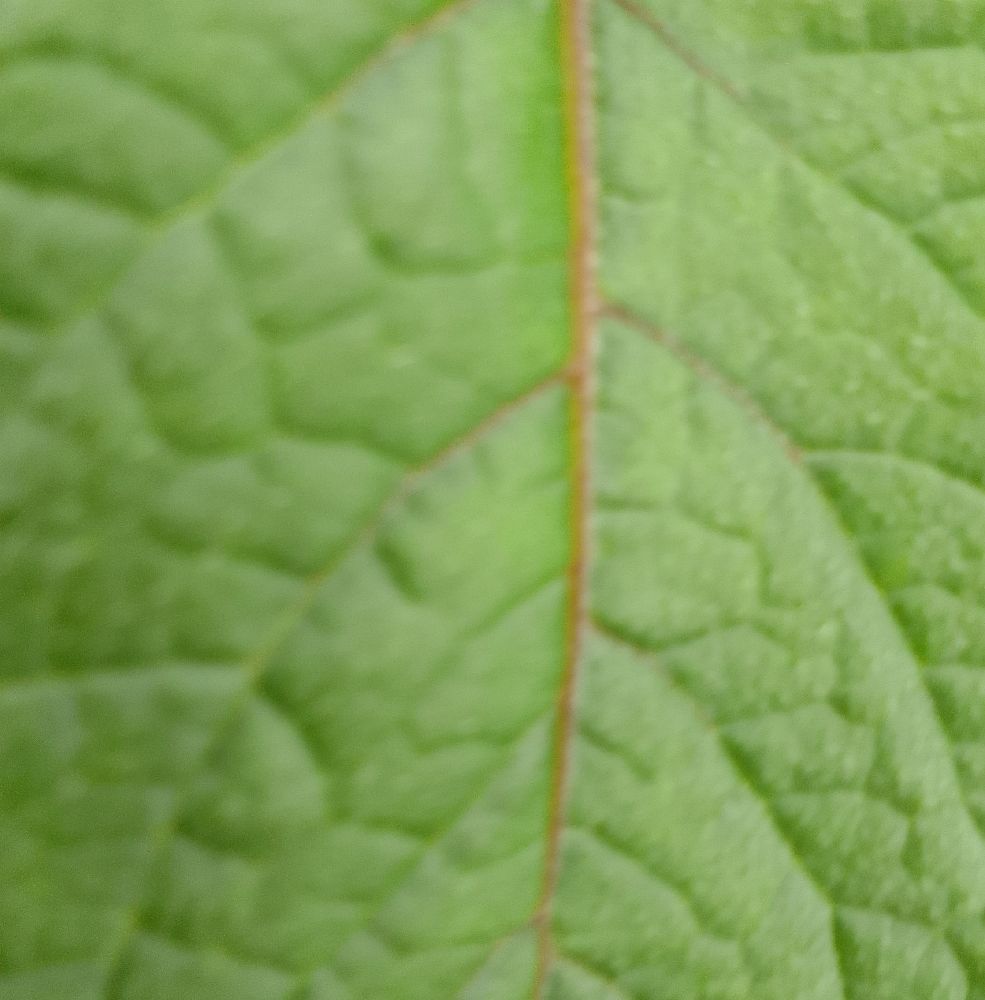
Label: Healthy